Agata Passent

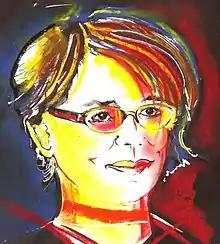
Picture of Agata Passent by Zbigniew Kresowaty

Passent was born in Warsaw into a family with Jewish roots, as a daughter of a journalist Daniel Passent and a poet Agnieszka Osiecka. Her Christian maternal grandparents – Wiktor Osiecki, a pianist and Maria Sztechman – survived World War II and lived in Saska Kępa. Her Jewish paternal grandparents were killed during the Holocaust in the Warsaw Ghetto. Passent, who spent her childhood in Falenica, came back to Warsaw with her family at the age of five. In 1979 they moved to Cambridge, then back to Warsaw and then to Newton, where she graduated from the Buckingham Browne & Nichols school. In 1995 Agata Passent graduated with a major in German studies from Harvard University and she returned to Poland.